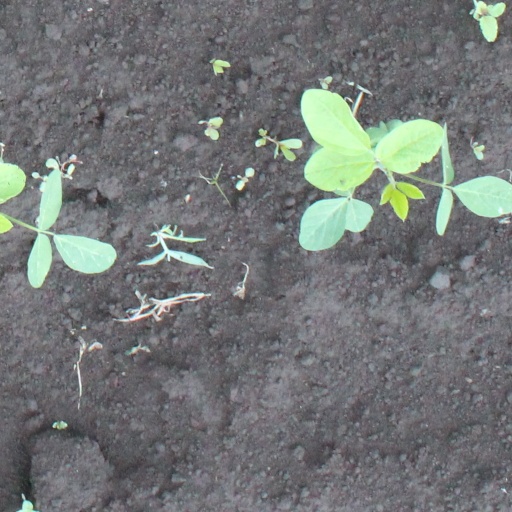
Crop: soybean